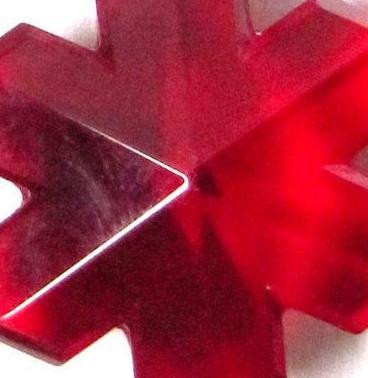
Texture: crystalline